University of Central Asia

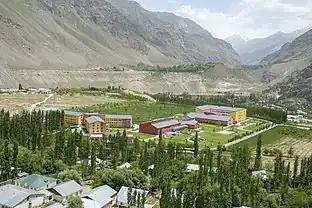
UCA Khorog Campus

The campus in Tajikistan is located in Khorog, GBAO near the border with Afghanistan in the southwestern Pamirs range at an elevation of 2,200 m (7,200 feet) and on the Gunt River where it flows into the Pyandzh.